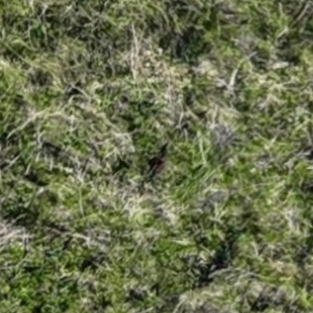
Month: october
Dye color: red
Dye concentration: low